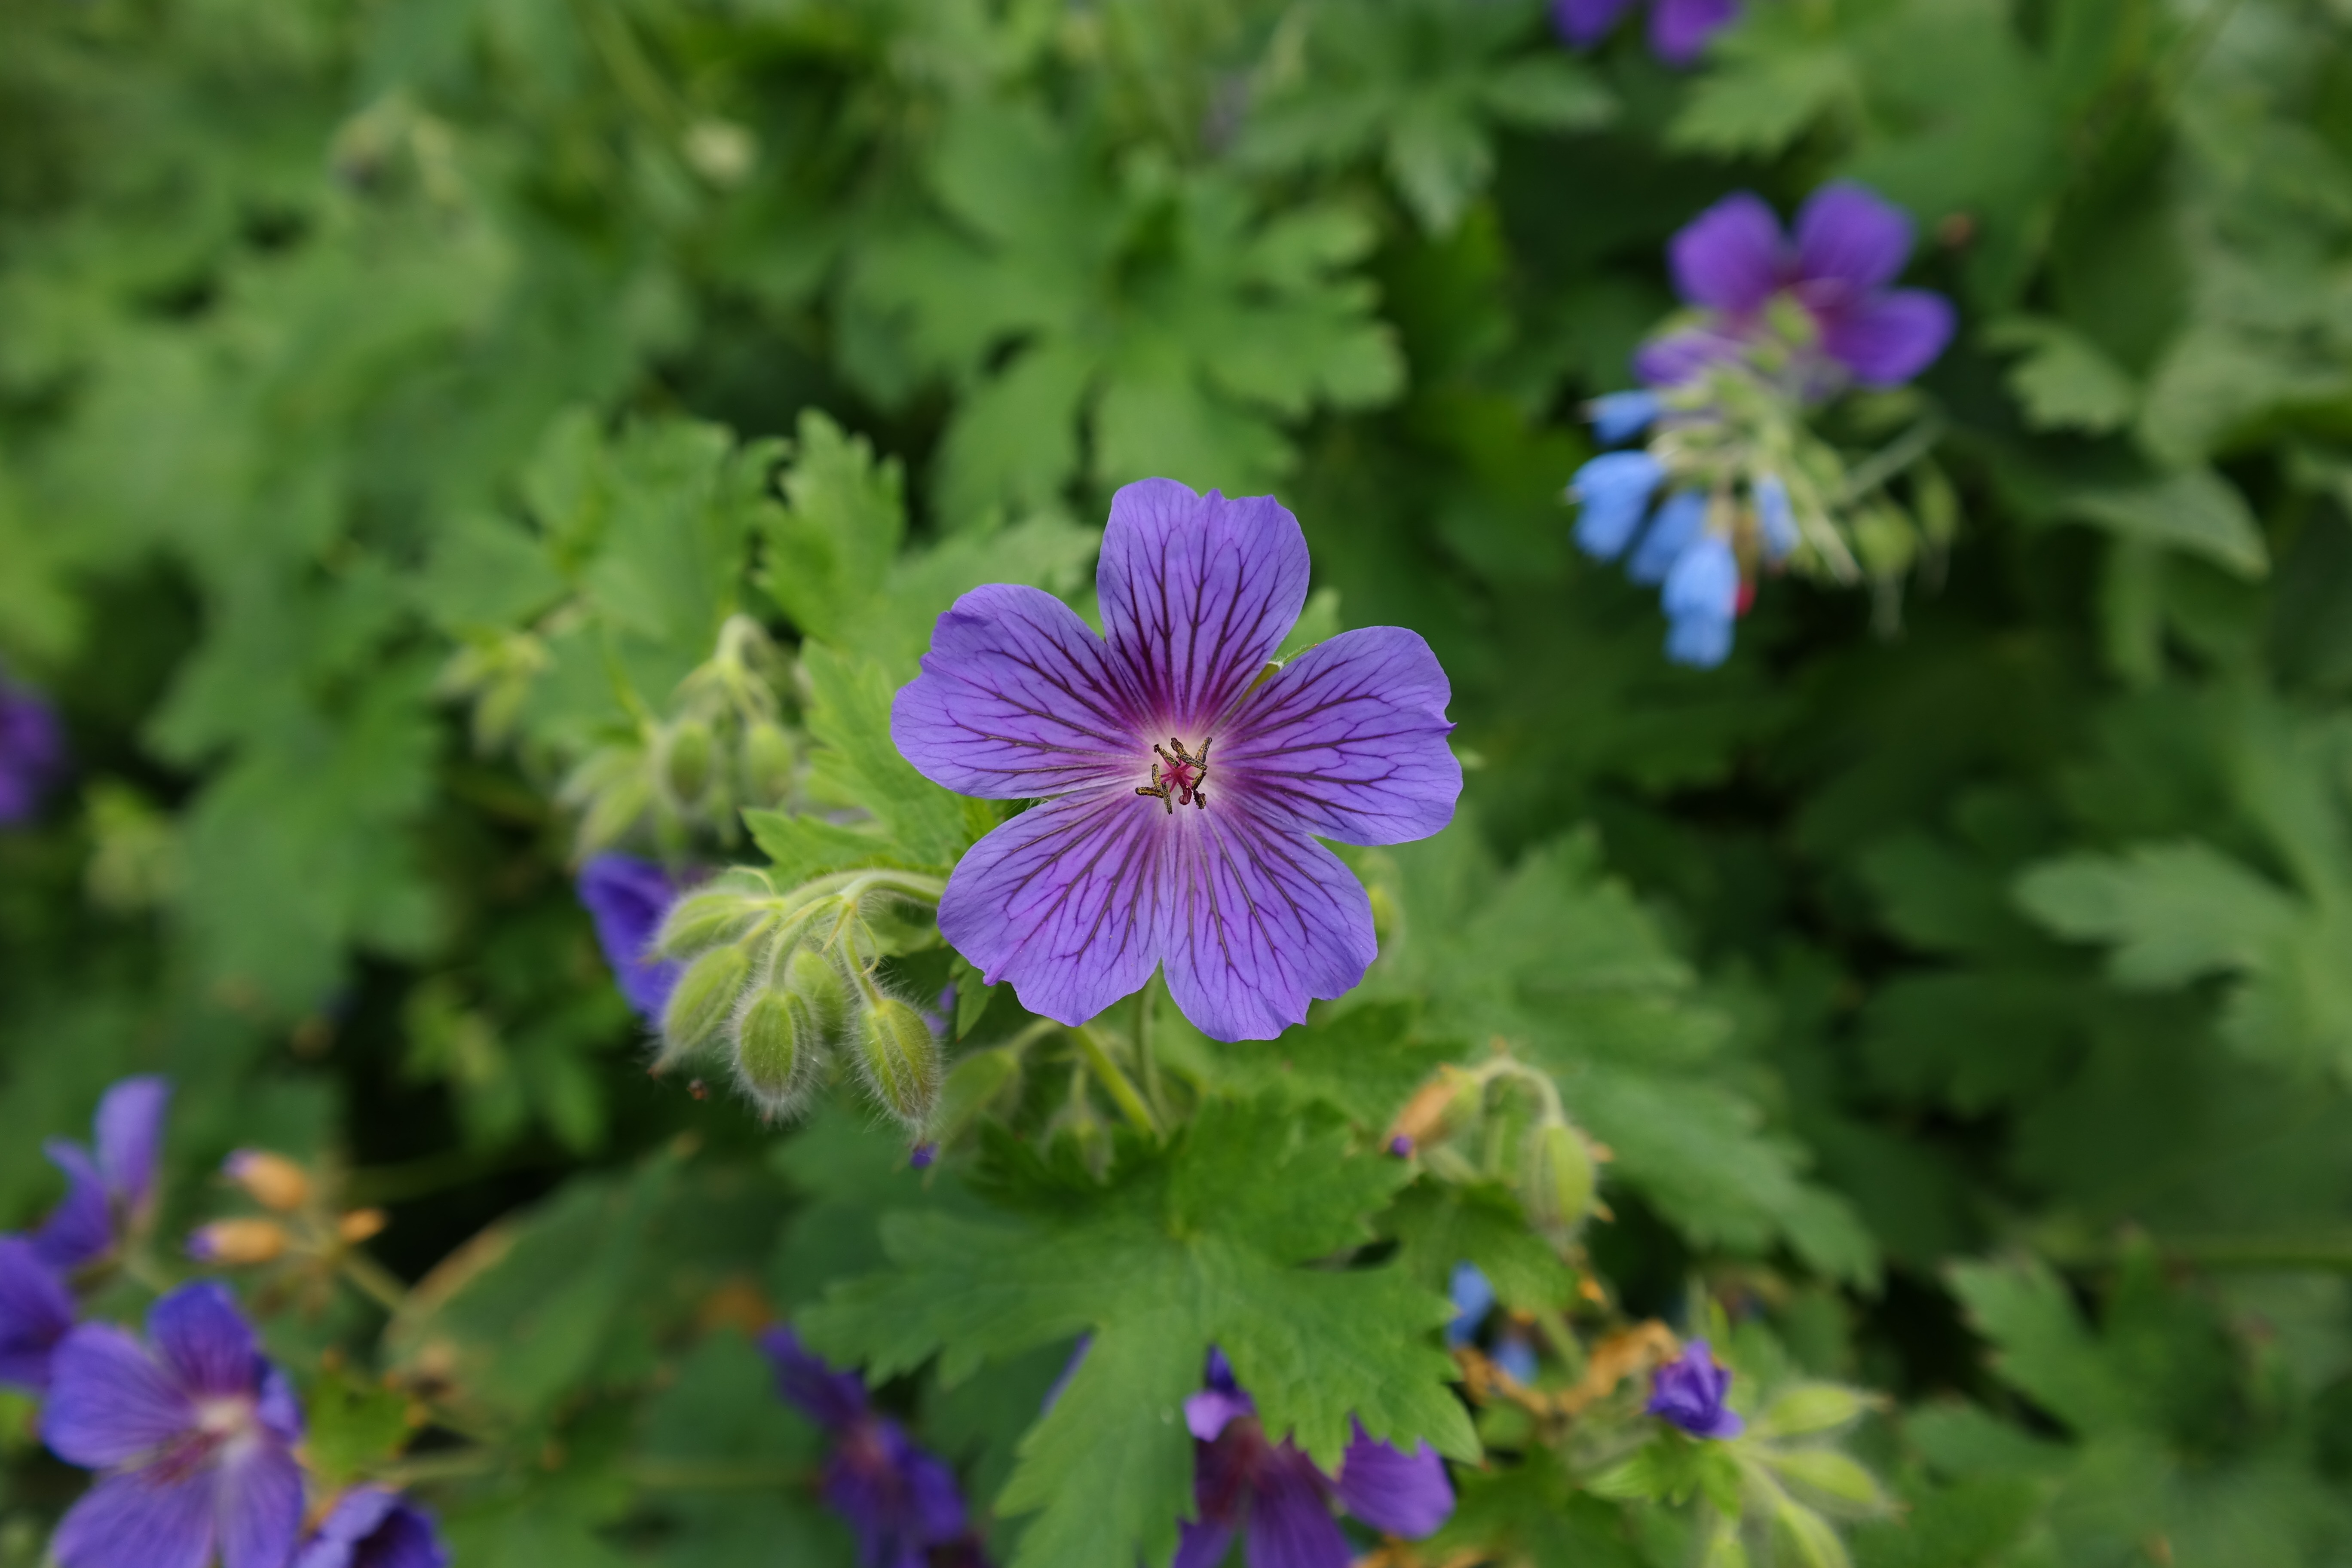
blossom, plant, meadow, flower, purple, bloom, green, botany, flora, wildflower, geranium, violet, stamen, cranesbill, stamens, ornamental plant, stamina, garden plant, ground cover, flowering plant, blue violet, geraniaceae, flower petals, geranium greenhouse, annual plant, land plant, geraniales, grand geranium, geranium hybrid, geranium platypetalum